Jean, Grand Duke of Luxembourg

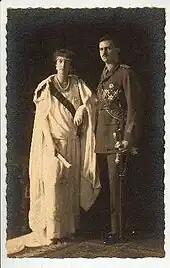
Jean's parents, Charlotte and Felix, in 1919.

Jean was born on 5 January 1921 at Berg Castle in central Luxembourg, the first child of Grand Duchess Charlotte and of Prince Félix. He was born just two years after his mother's accession as Grand Duchess, which took place after her elder sister Grand Duchess Marie-Adélaïde had been forced to abdicate in 1919 when she was accused of being pro-German during the First World War. As the eldest child of the reigning Grand Duchess, he was heir apparent from birth. Among his godparents was Pope Benedict XV, who gave him his second name.